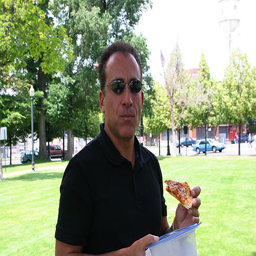
A man that is standing with a slice of pizza.
A man eating a slice of pizza in the park.
A man in a black shirt eating a slice of pizza.
An adult man in a black shirt and sunglasses eating pizza and holding a plastic container.
A man is standing in a park eating pizza.